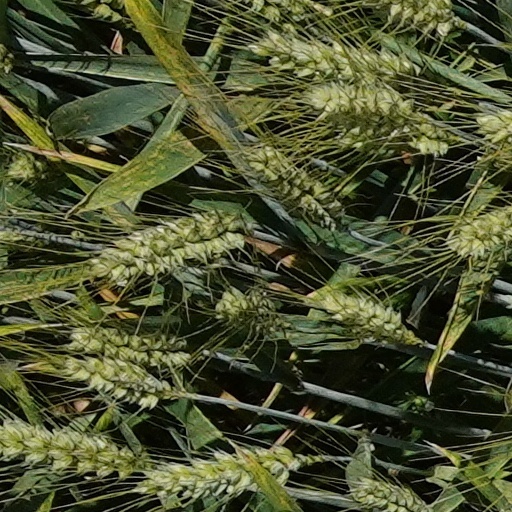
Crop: wheat